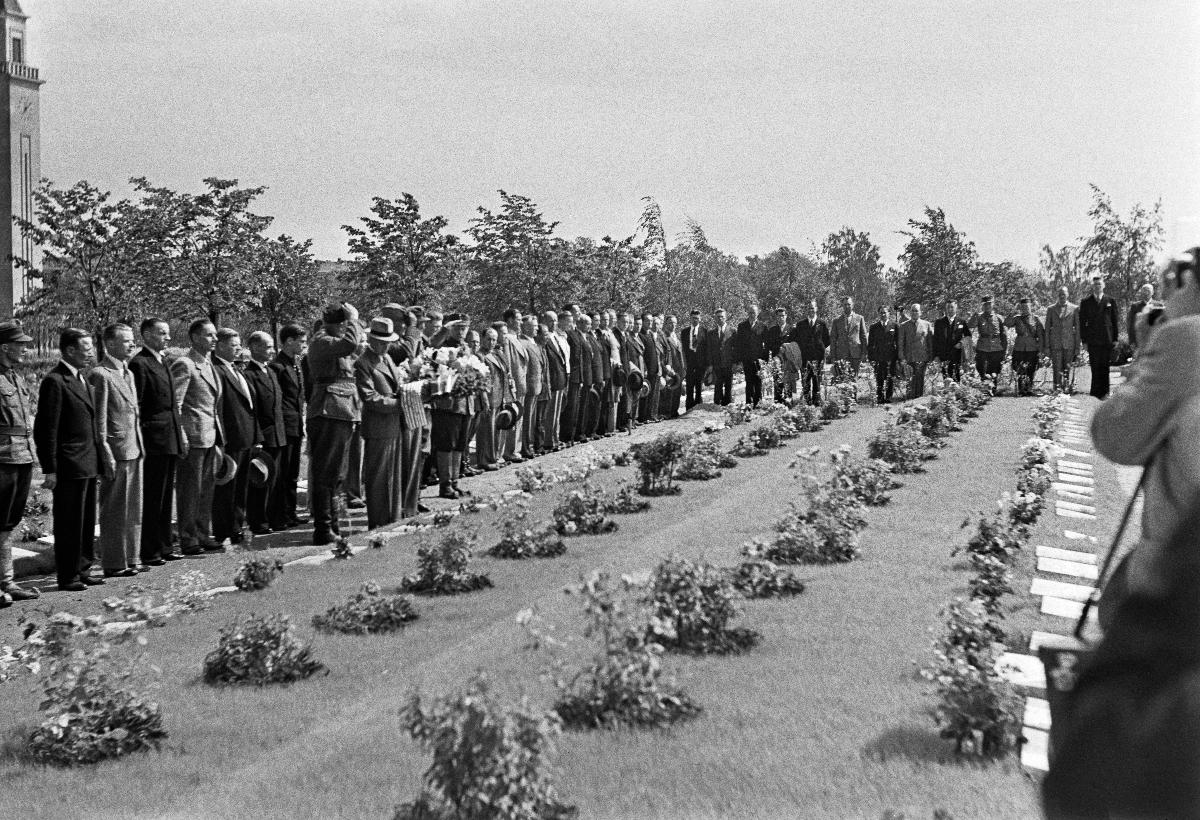
Jäähyväisjuhla amerikkalaisille vapaaehtoisille
Avskedsfest för amerikanska frivilliga; Farewell celebration for American volunteers
sisällön kuvaus: Jäähyväisjuhla amerikkalaisille vapaaehtoisille Helsingissä 28.6.1940. Amerikkalaiset vapaaehtoiset sankarihaudoilla Hietaniemessä. content description: Farewell celebration for the American volunteers in Helsinki 28.6.1940. The American volunteers visit the hero graves in Hietaniemi. innehållsbeskrivning: Avskedsfest för amerikanska frivilliga i Helsingfors 28.6.1940. De amerikanska frivilliga vid hjältegravarna på Sandudden.
Kuvaaja: Sundström, Hugo, kuvaaja
Vuosi: 1940
Paikka: Suomi, Uusimaa, Helsinki, Hietaniemi Helsinki
Aiheet: HBL; vapaaehtoiset; sotilaat; yhdysvaltalaiset; juhlat; volunteers; soldiers; residents of the United States of America; celebrations; defence; american; parties; frivilliga; soldater; invånare i Förenta staterna; fester; försvar; amerikanska